Bishnoi

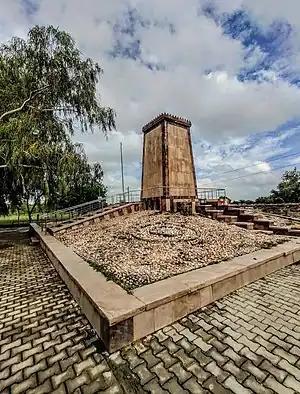
A memorial Commemorating 363 Bishnois died for saving Green Trees Near Khejarli Village, Jodhpur, Rajasthan, India

Some of the 363 Bishnois who were killed protecting the trees were buried in Khejarli, where a simple grave with four pillars was erected. Every year, in September, i.e., "Shukla Dashmi" of "Bhadrapad" (Hindi month) the Bishnois assemble there to commemorate the sacrifice made by their people to preserve the trees.